NGC 26

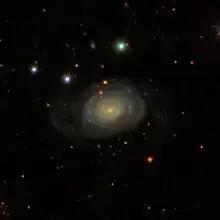
SDSS image of NGC 26

NGC 26 is a spiral galaxy in the Pegasus constellation. It was discovered on 14 September 1865 by Heinrich Louis d'Arrest.